Kashmar

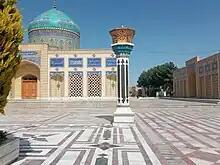
Tomb of Hassan Modarres

Despite the prohibition of alcohol in Iran, Kashmar is reported to have 3300 hectares of vineyards. 50% of the raisins produced in the city are exported to Europe. In Germany, a company produces its beverages with the brand "Kashmar", which is especially favoured among the Iranian diaspora in Germany. The unregulated and illegal production of alcohol within the city caused two deaths in 2018 from intoxication. in the same year, a manufactury with 300 liters alcohol was found and destroyed.